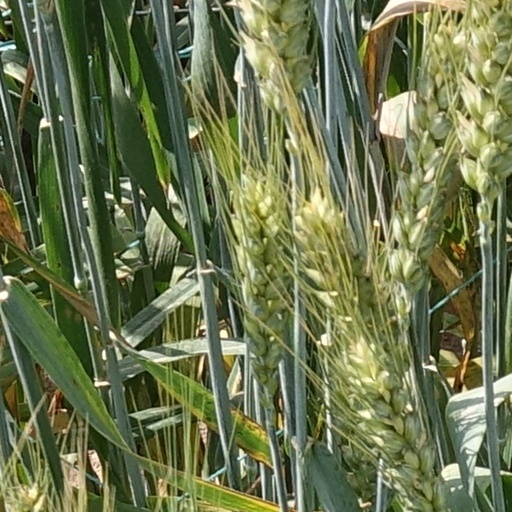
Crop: wheat